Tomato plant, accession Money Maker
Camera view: bottom (45 deg); turntable rotation: 330 degrees
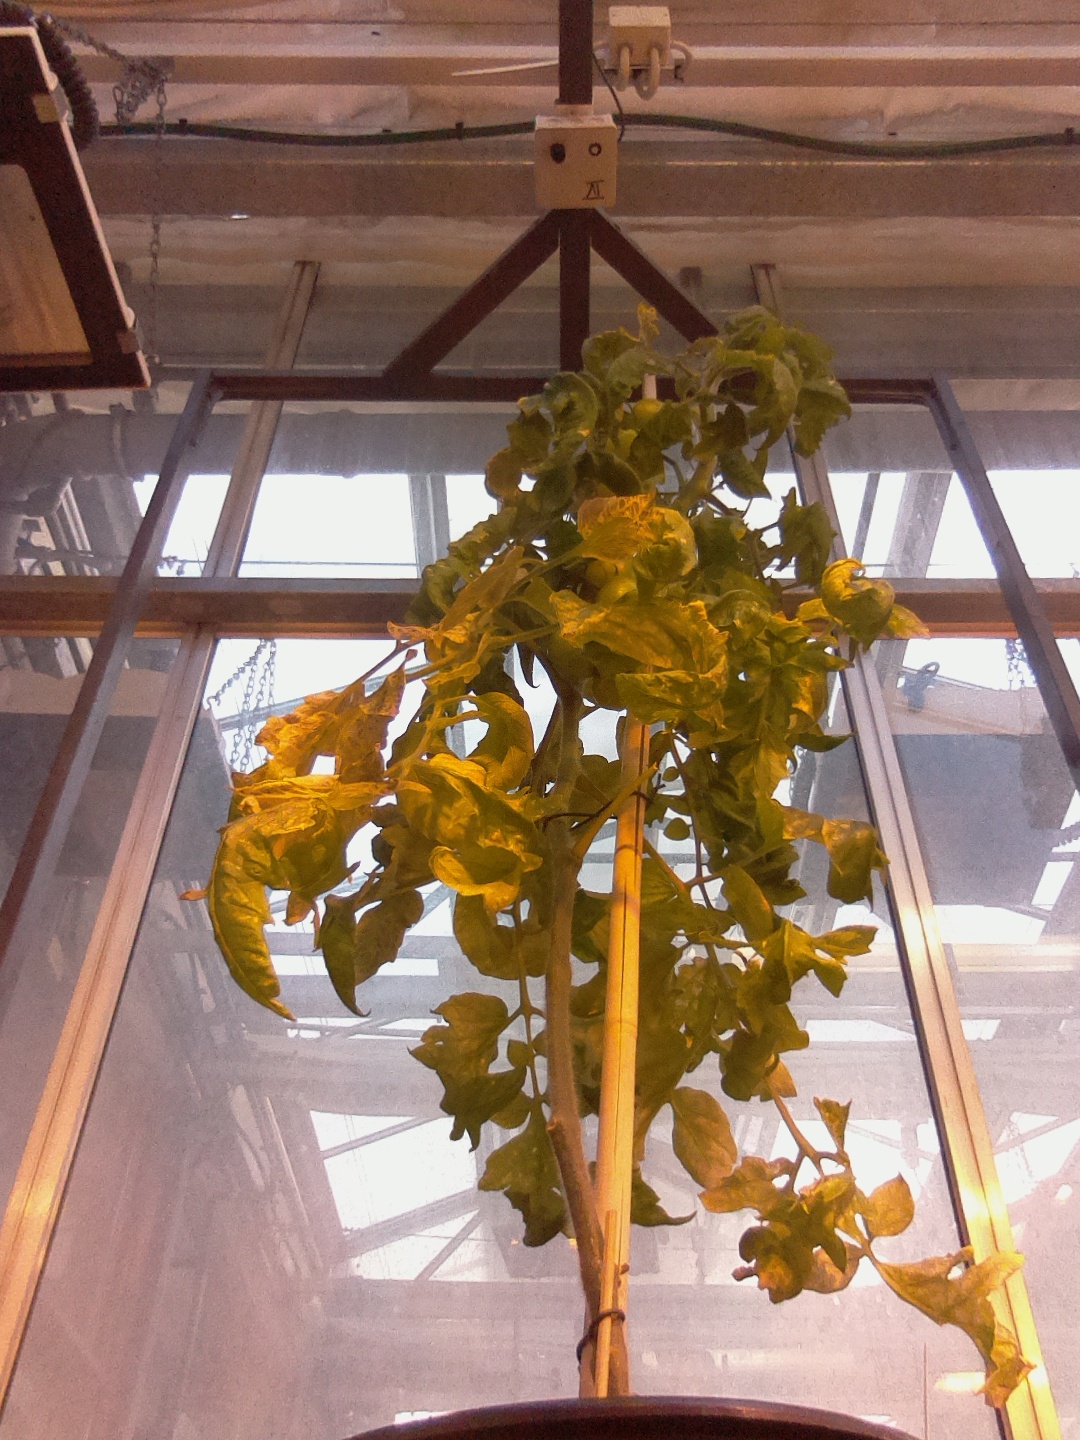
BBCH growth stage 79: 90% -100% of final fruit size